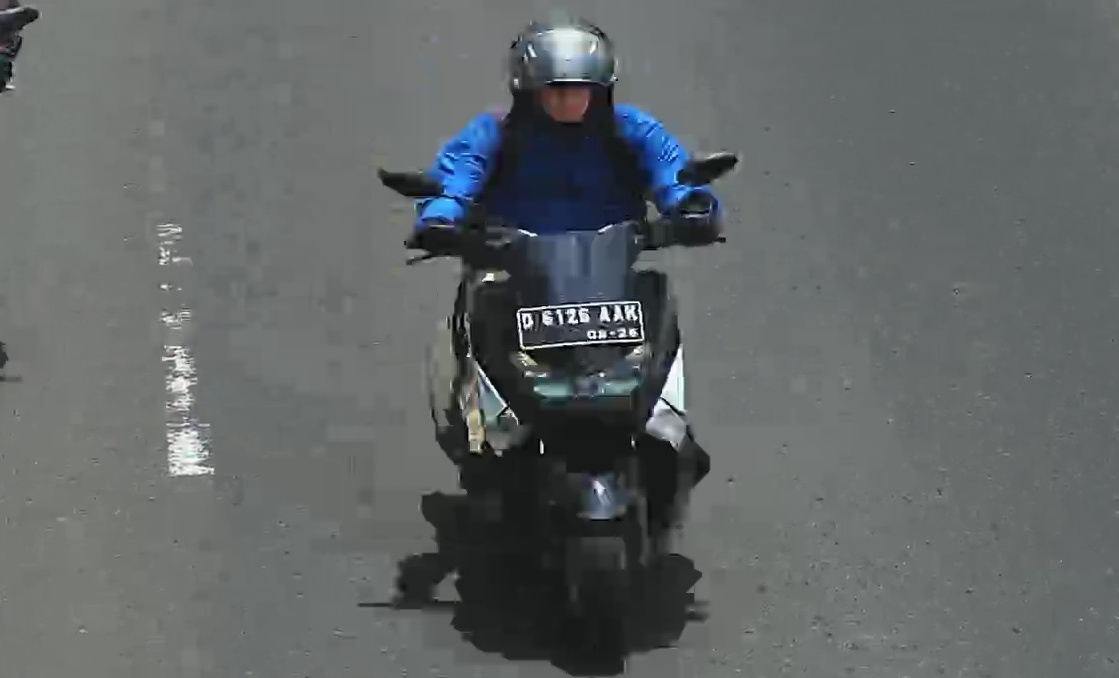
person-with-helmet: 1
person-without-helmet: 0